Germán Arenas y Loayza

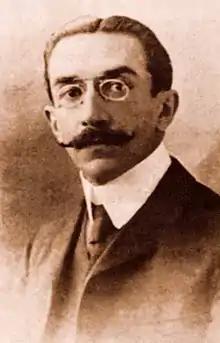

Germán Arenas y Zuñiga (May 1870 – 10 April 1948) was a Peruvian lawyer and politician. He was a member of the Civilista Party. He was born in Lima, Peru. He graduated from the National University of San Marcos. He served in the Chamber of Deputies of Peru. He was three times minister of the interior (1907–1908, 1917–1918, 1918–1919) and minister of finance (February–April 1918) in the Government of Peru. He was twice Prime Minister of Peru (December 1918 – April 1919, December 1931 – January 1932).